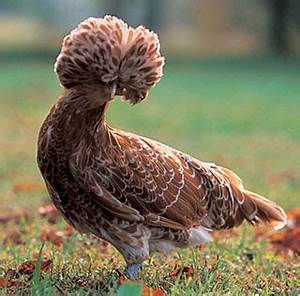
Label: gallina